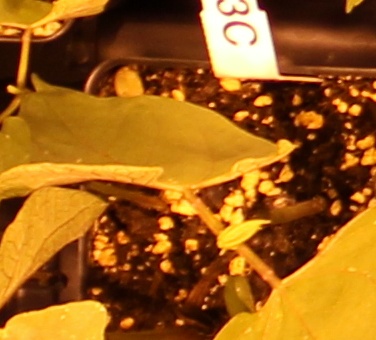
Label: Blackbean